Teusaquillo

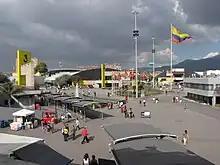
Corferias

While the major points of interest are Teusaquillo's parks and recreation centers, it is also home to several government departments. Included in these are the National Citizenship Registry ("Registraduria Nacional"), the National Statistics Department ("DANE - Departamento Nacional de Estadíistica), the National Administration Center, the Solicitor General ("Fiscalía General de la Nación), the Ministries of Education and Defense, and the Government of Cundinamarca department.